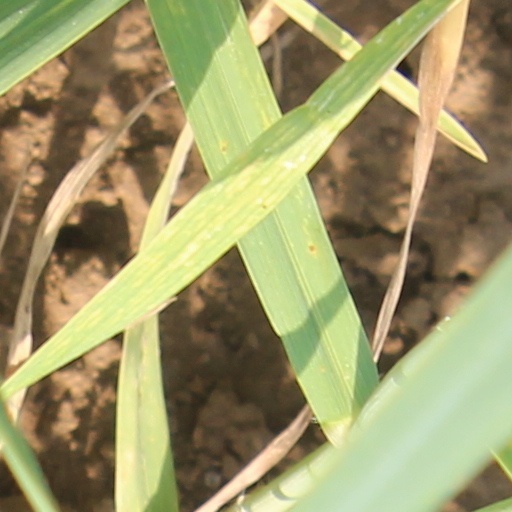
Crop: wheat